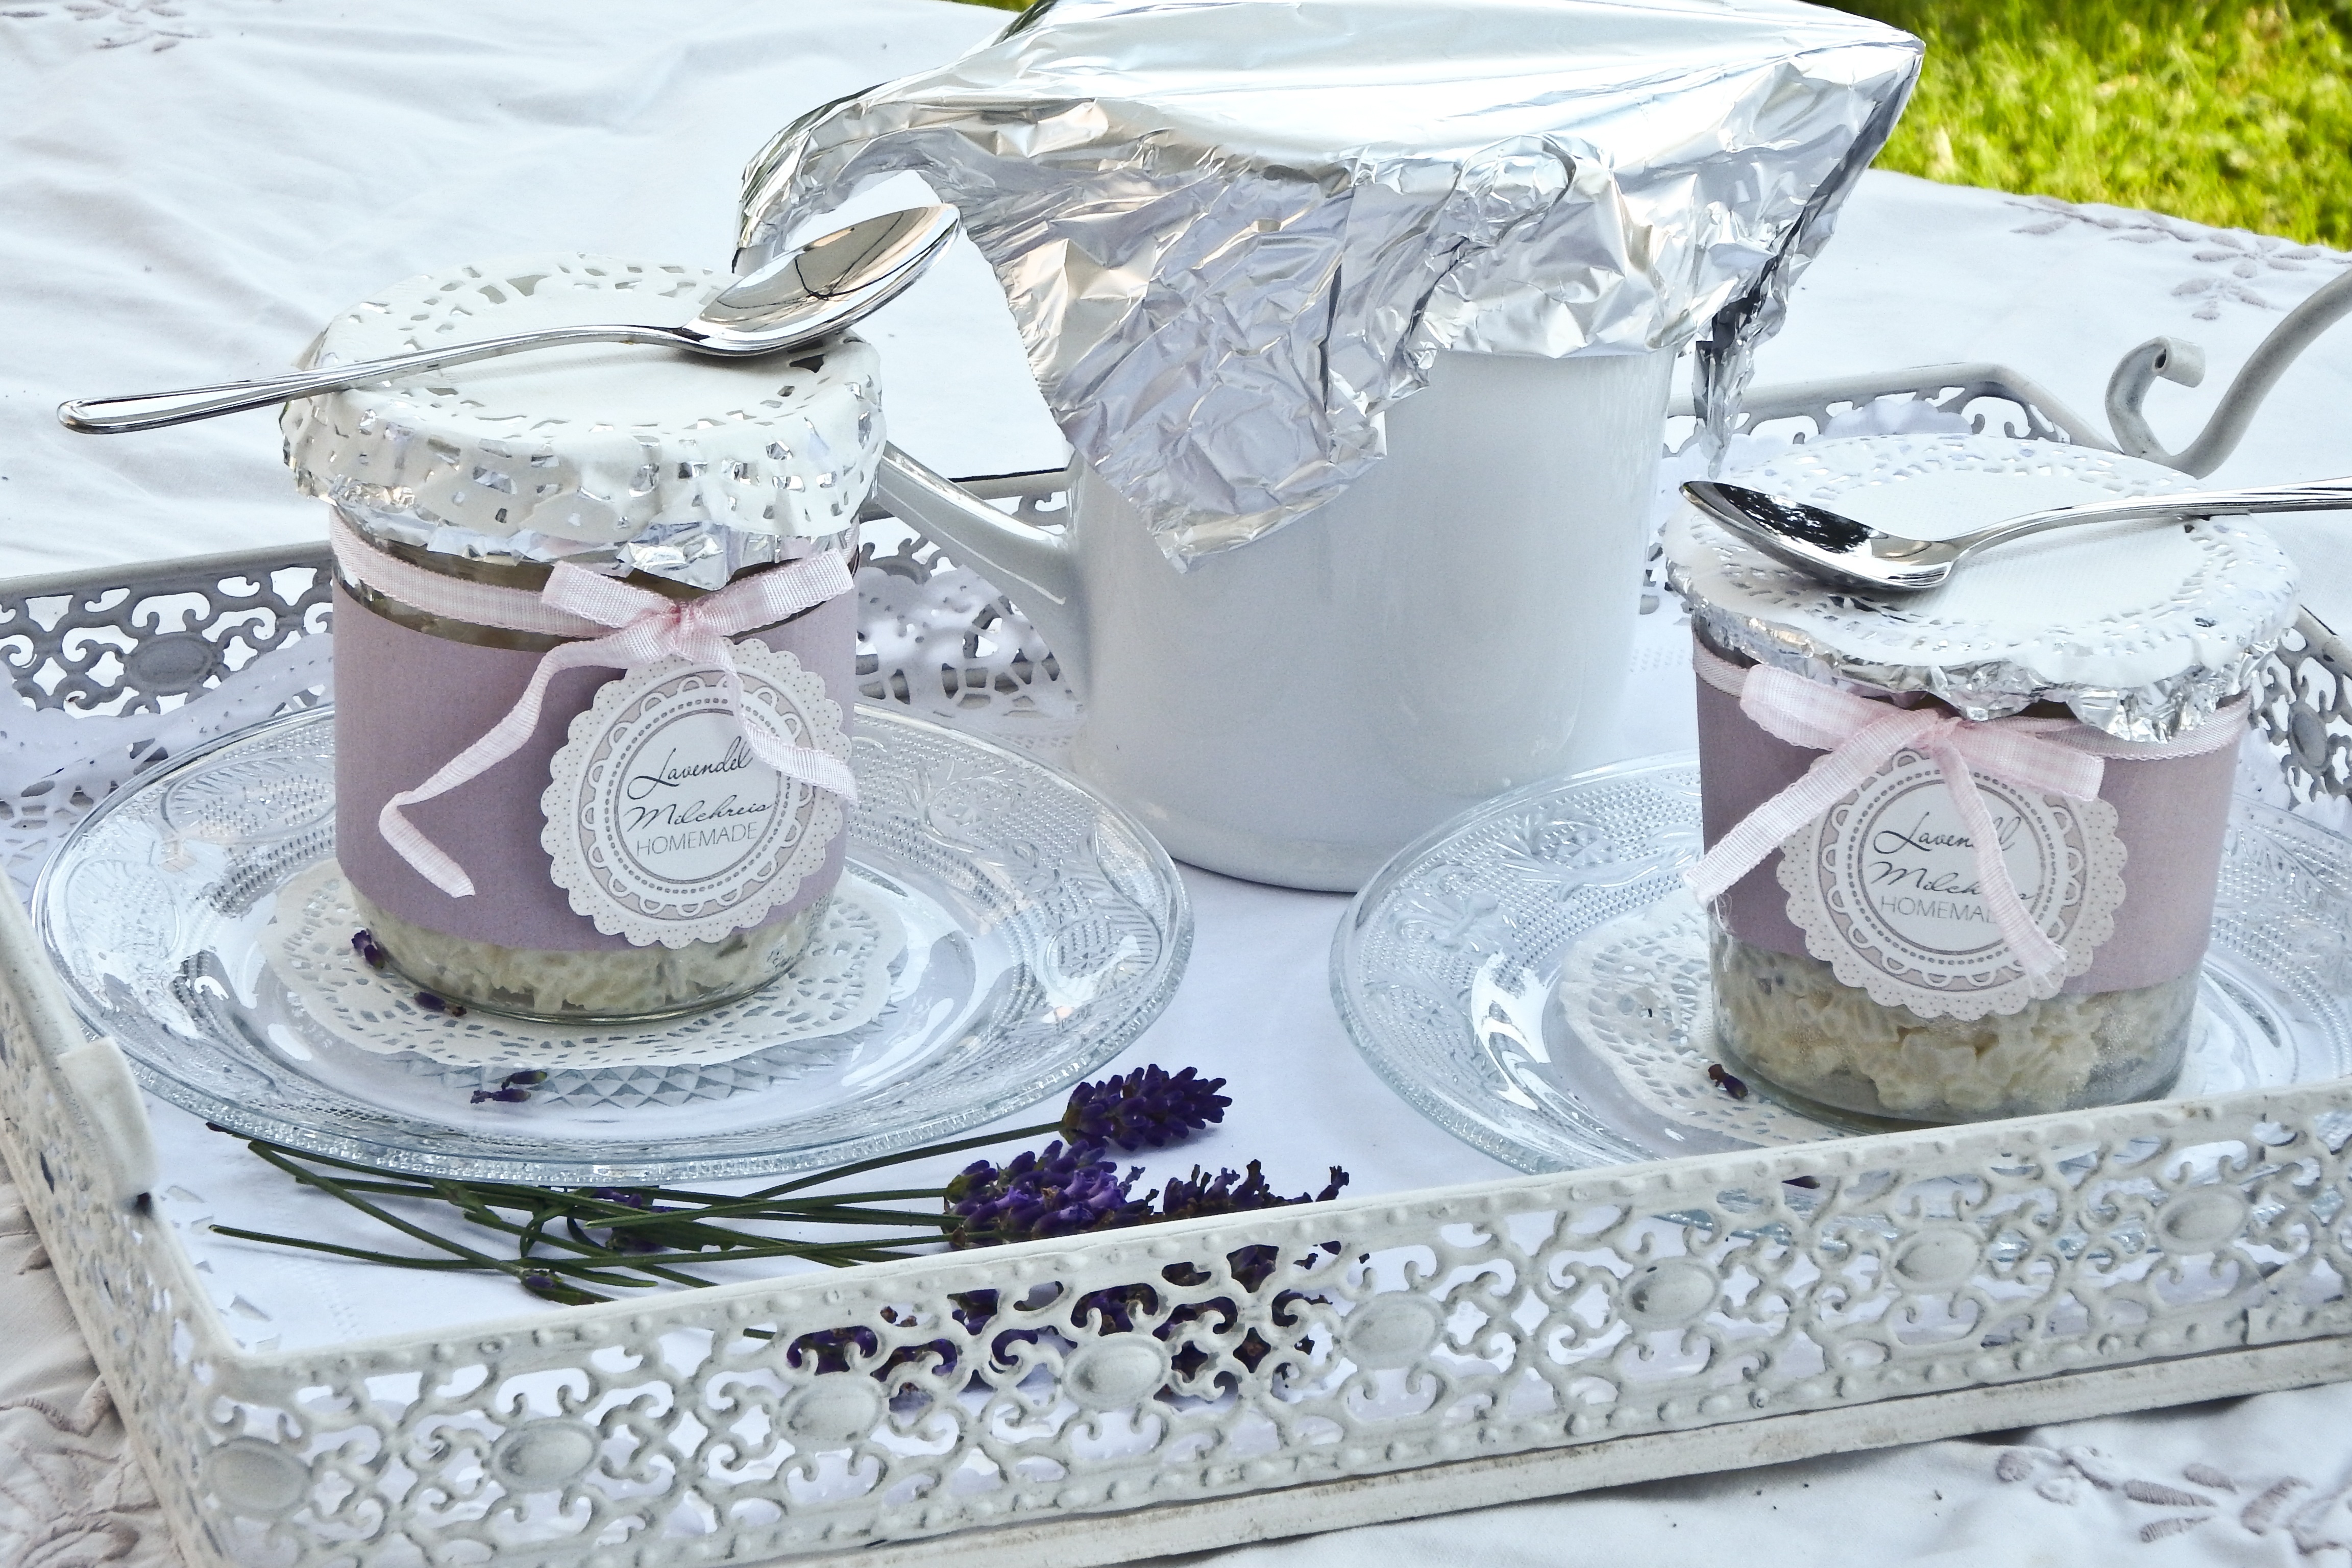
white, glass, pot, dessert, lighting, tray, material, mason jar, cover, rice pudding, wedding favors